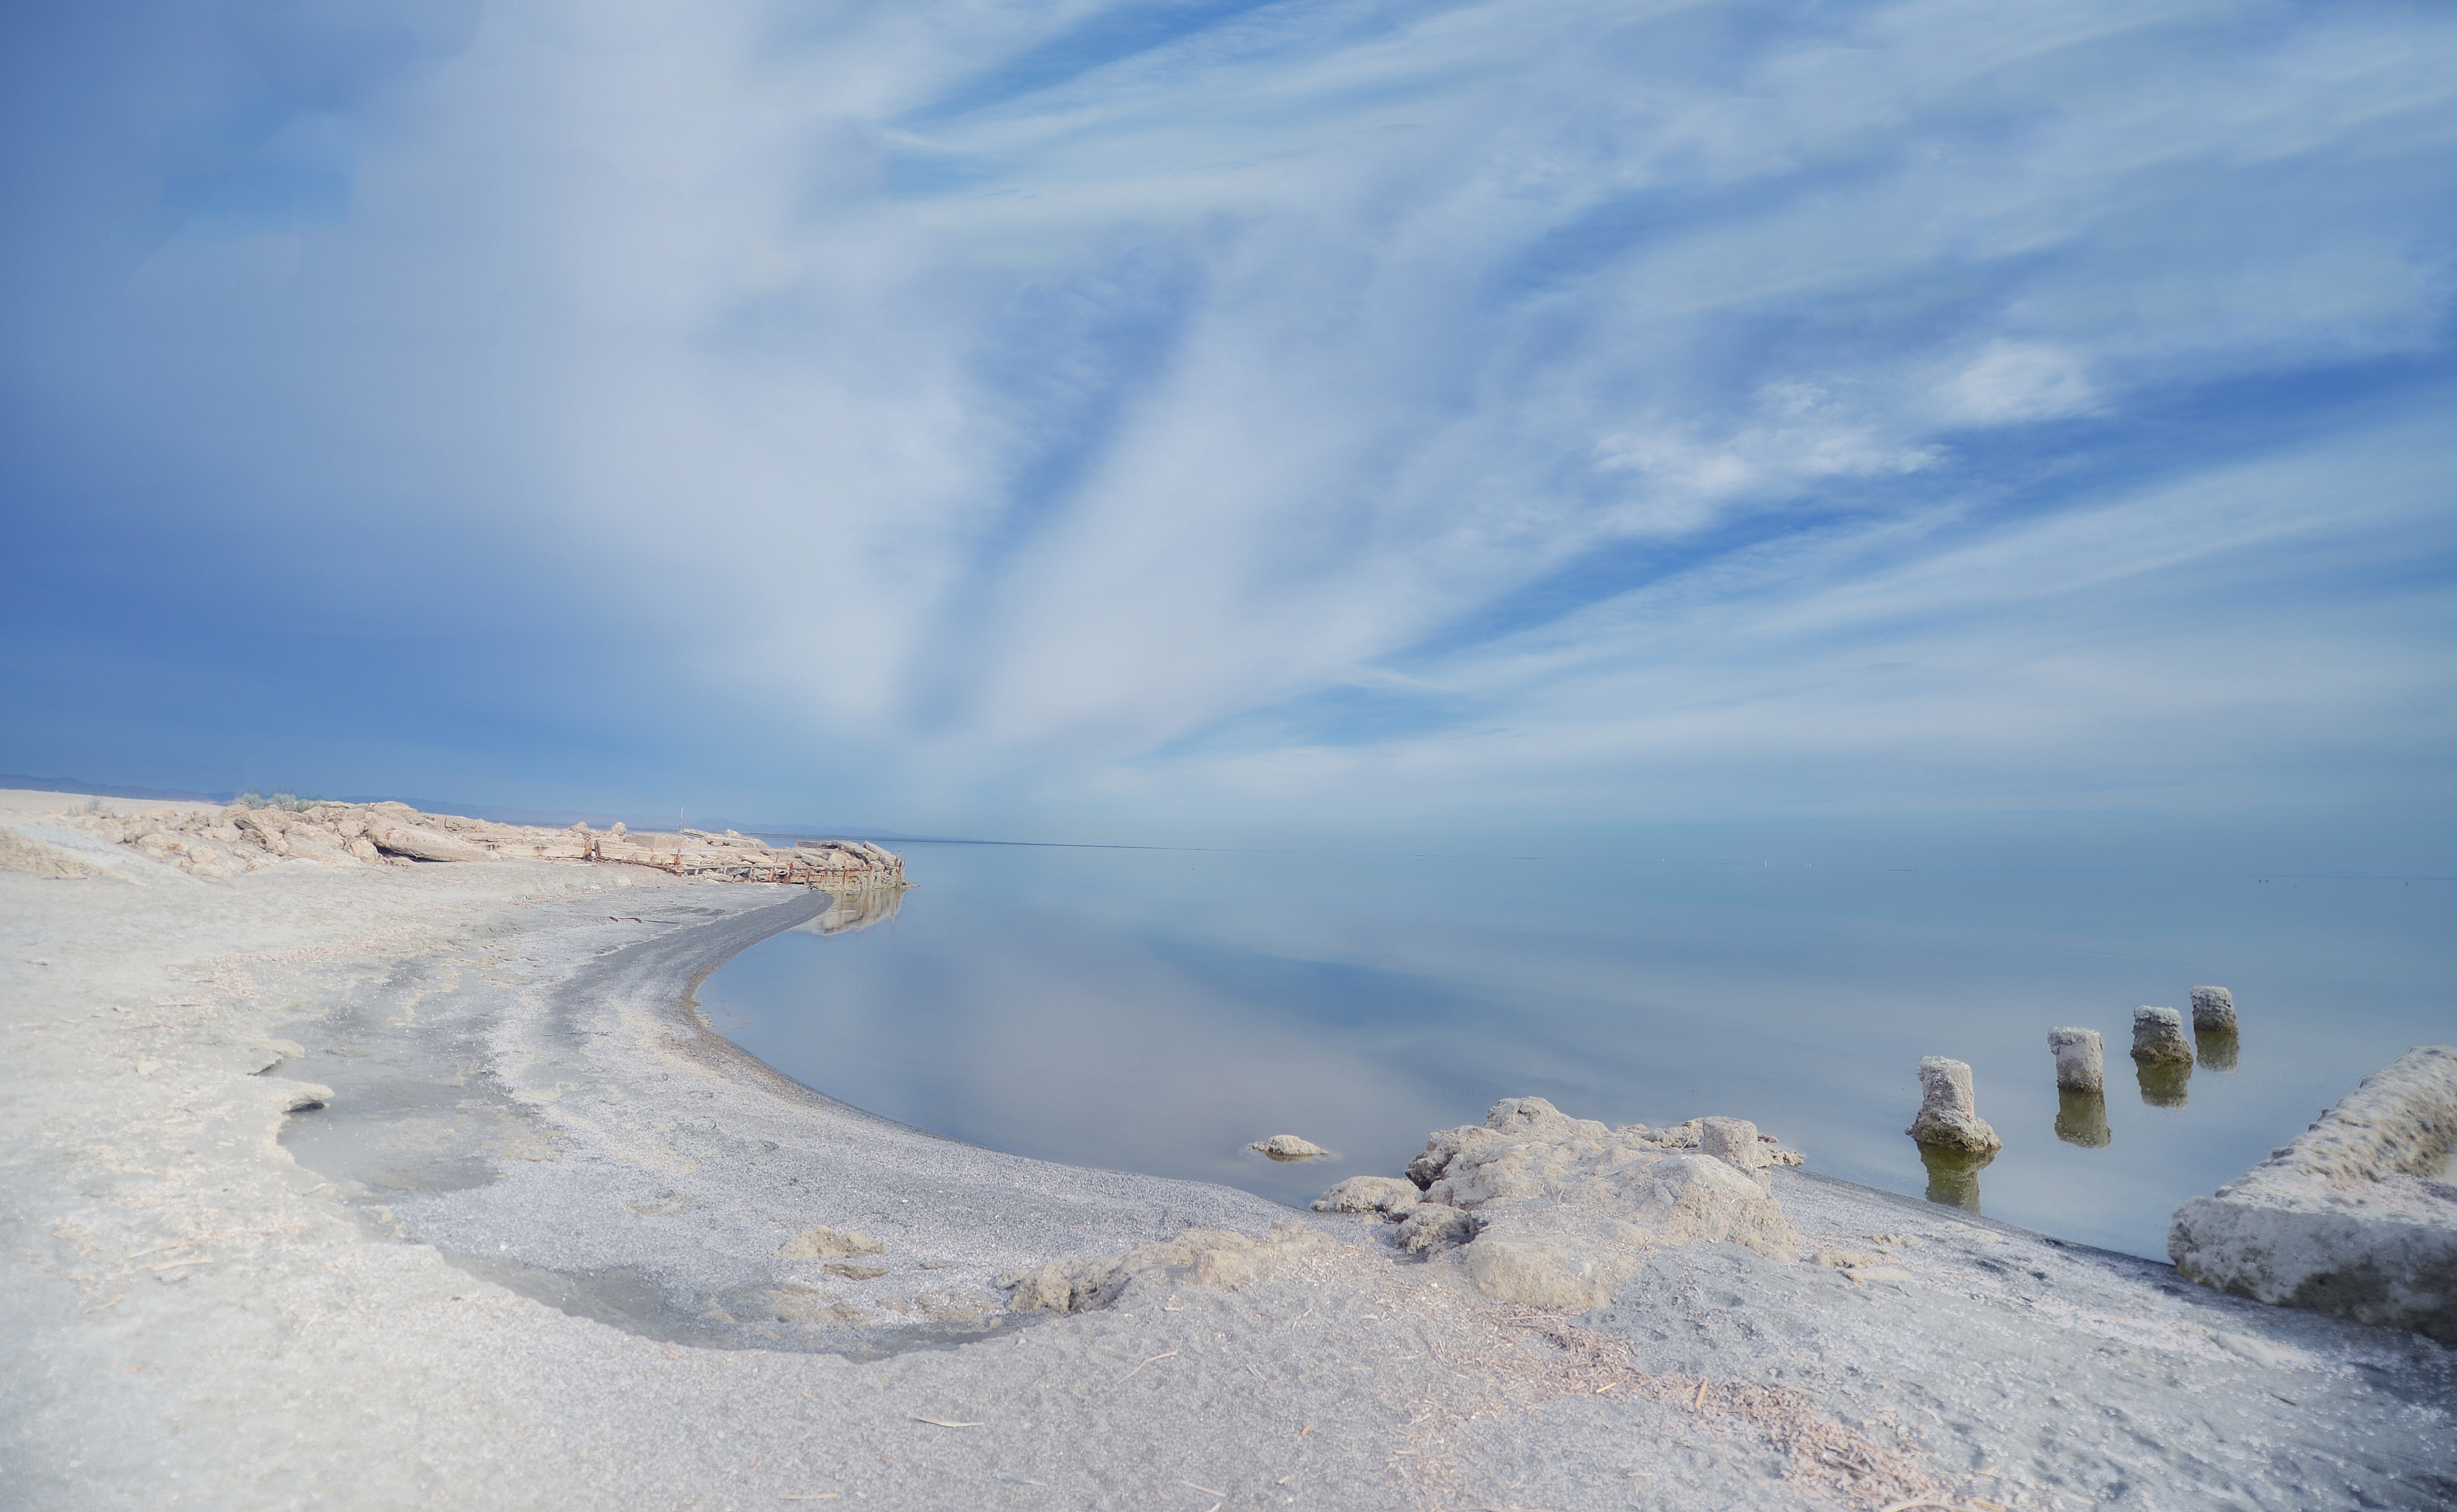
landscape, horizon, mountain, snow, winter, cloud, sky, hill, mountain range, ice, arctic, terrain, ridge, fell, tundra, nunatak, freezing, glacial landform, geological phenomenon, ice cap, ecoregion